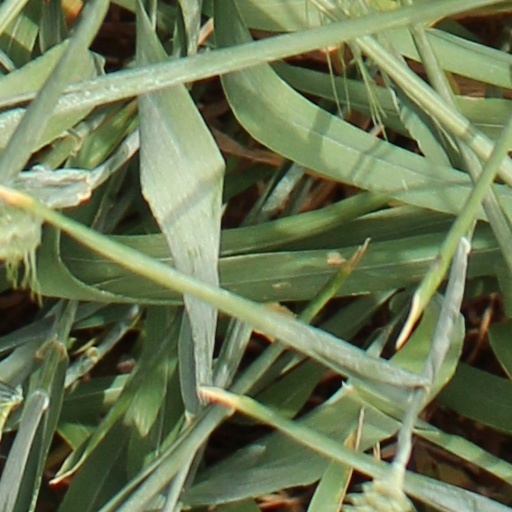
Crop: wheat